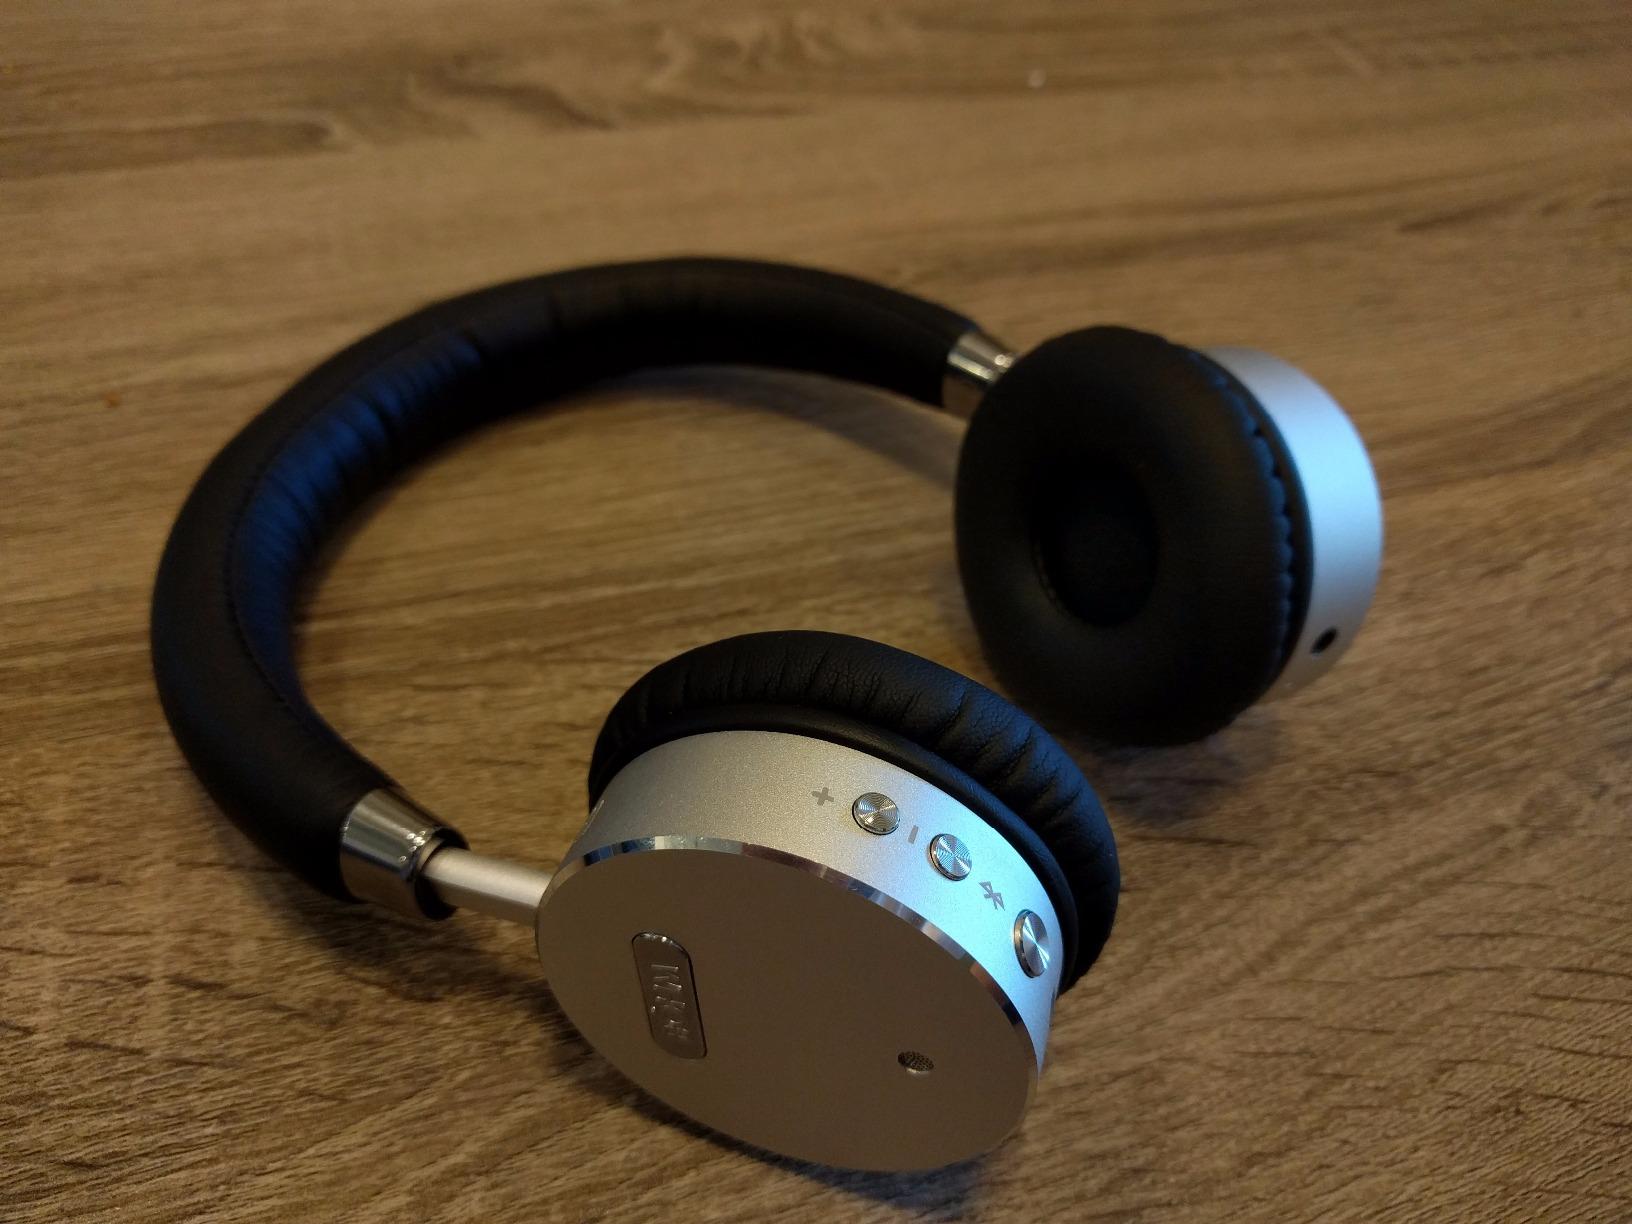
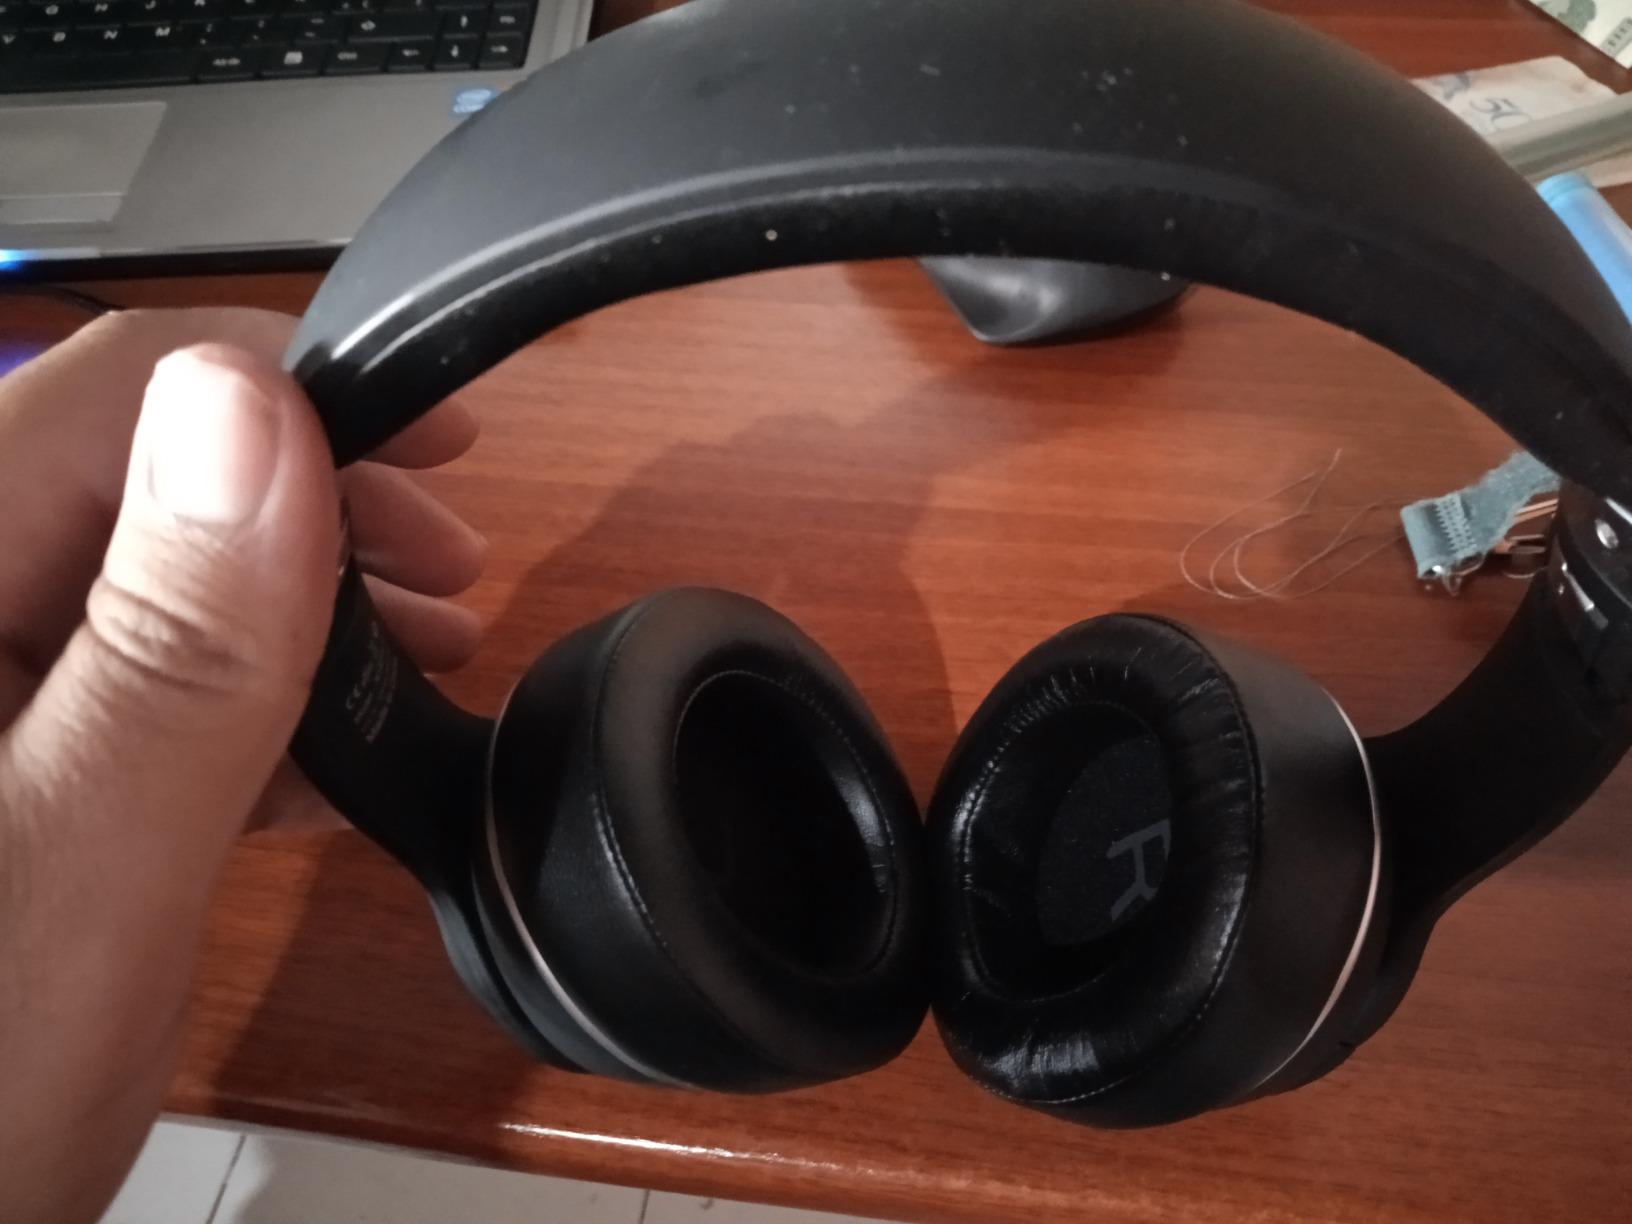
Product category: headphones
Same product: no